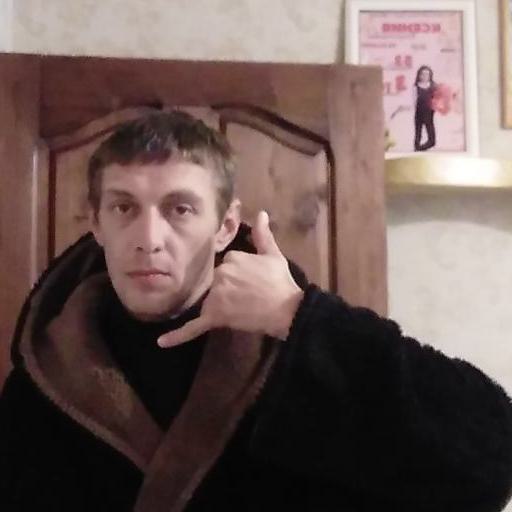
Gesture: call